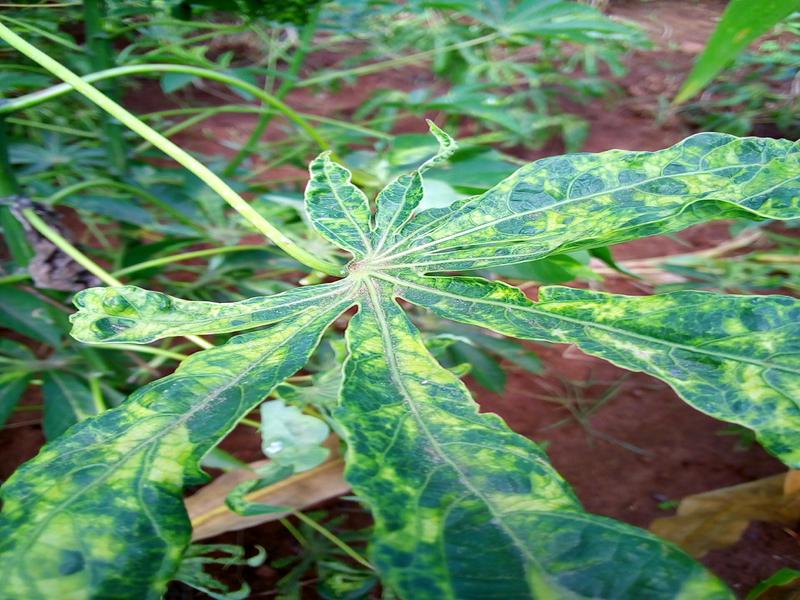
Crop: cassava
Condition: mosaic_disease